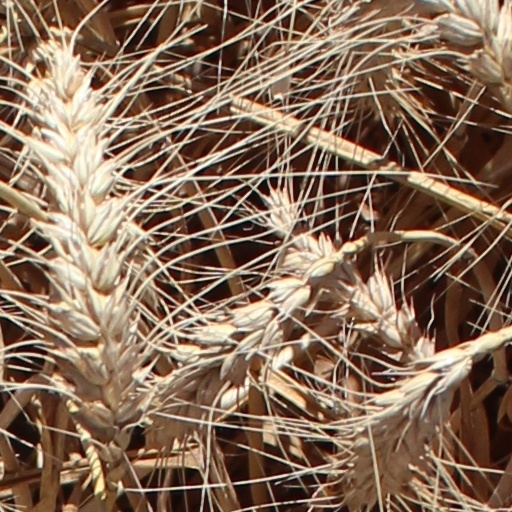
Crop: wheat